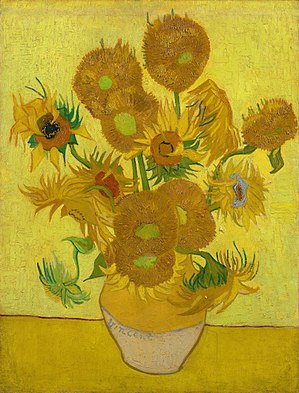
Solsikker (van Gogh-serier) / Arles-solsikkerne / Gentagelserne fra januar 1889
Solsikker er navnet på to serier af stilleben-malerier af den hollandske maler Vincent van Gogh. Den første serie, malt i Paris i 1887, forestiller solsikker som ligger på jorden, mens den anden, lavet i Arles året efter, viser en buket solsikker i en vase.